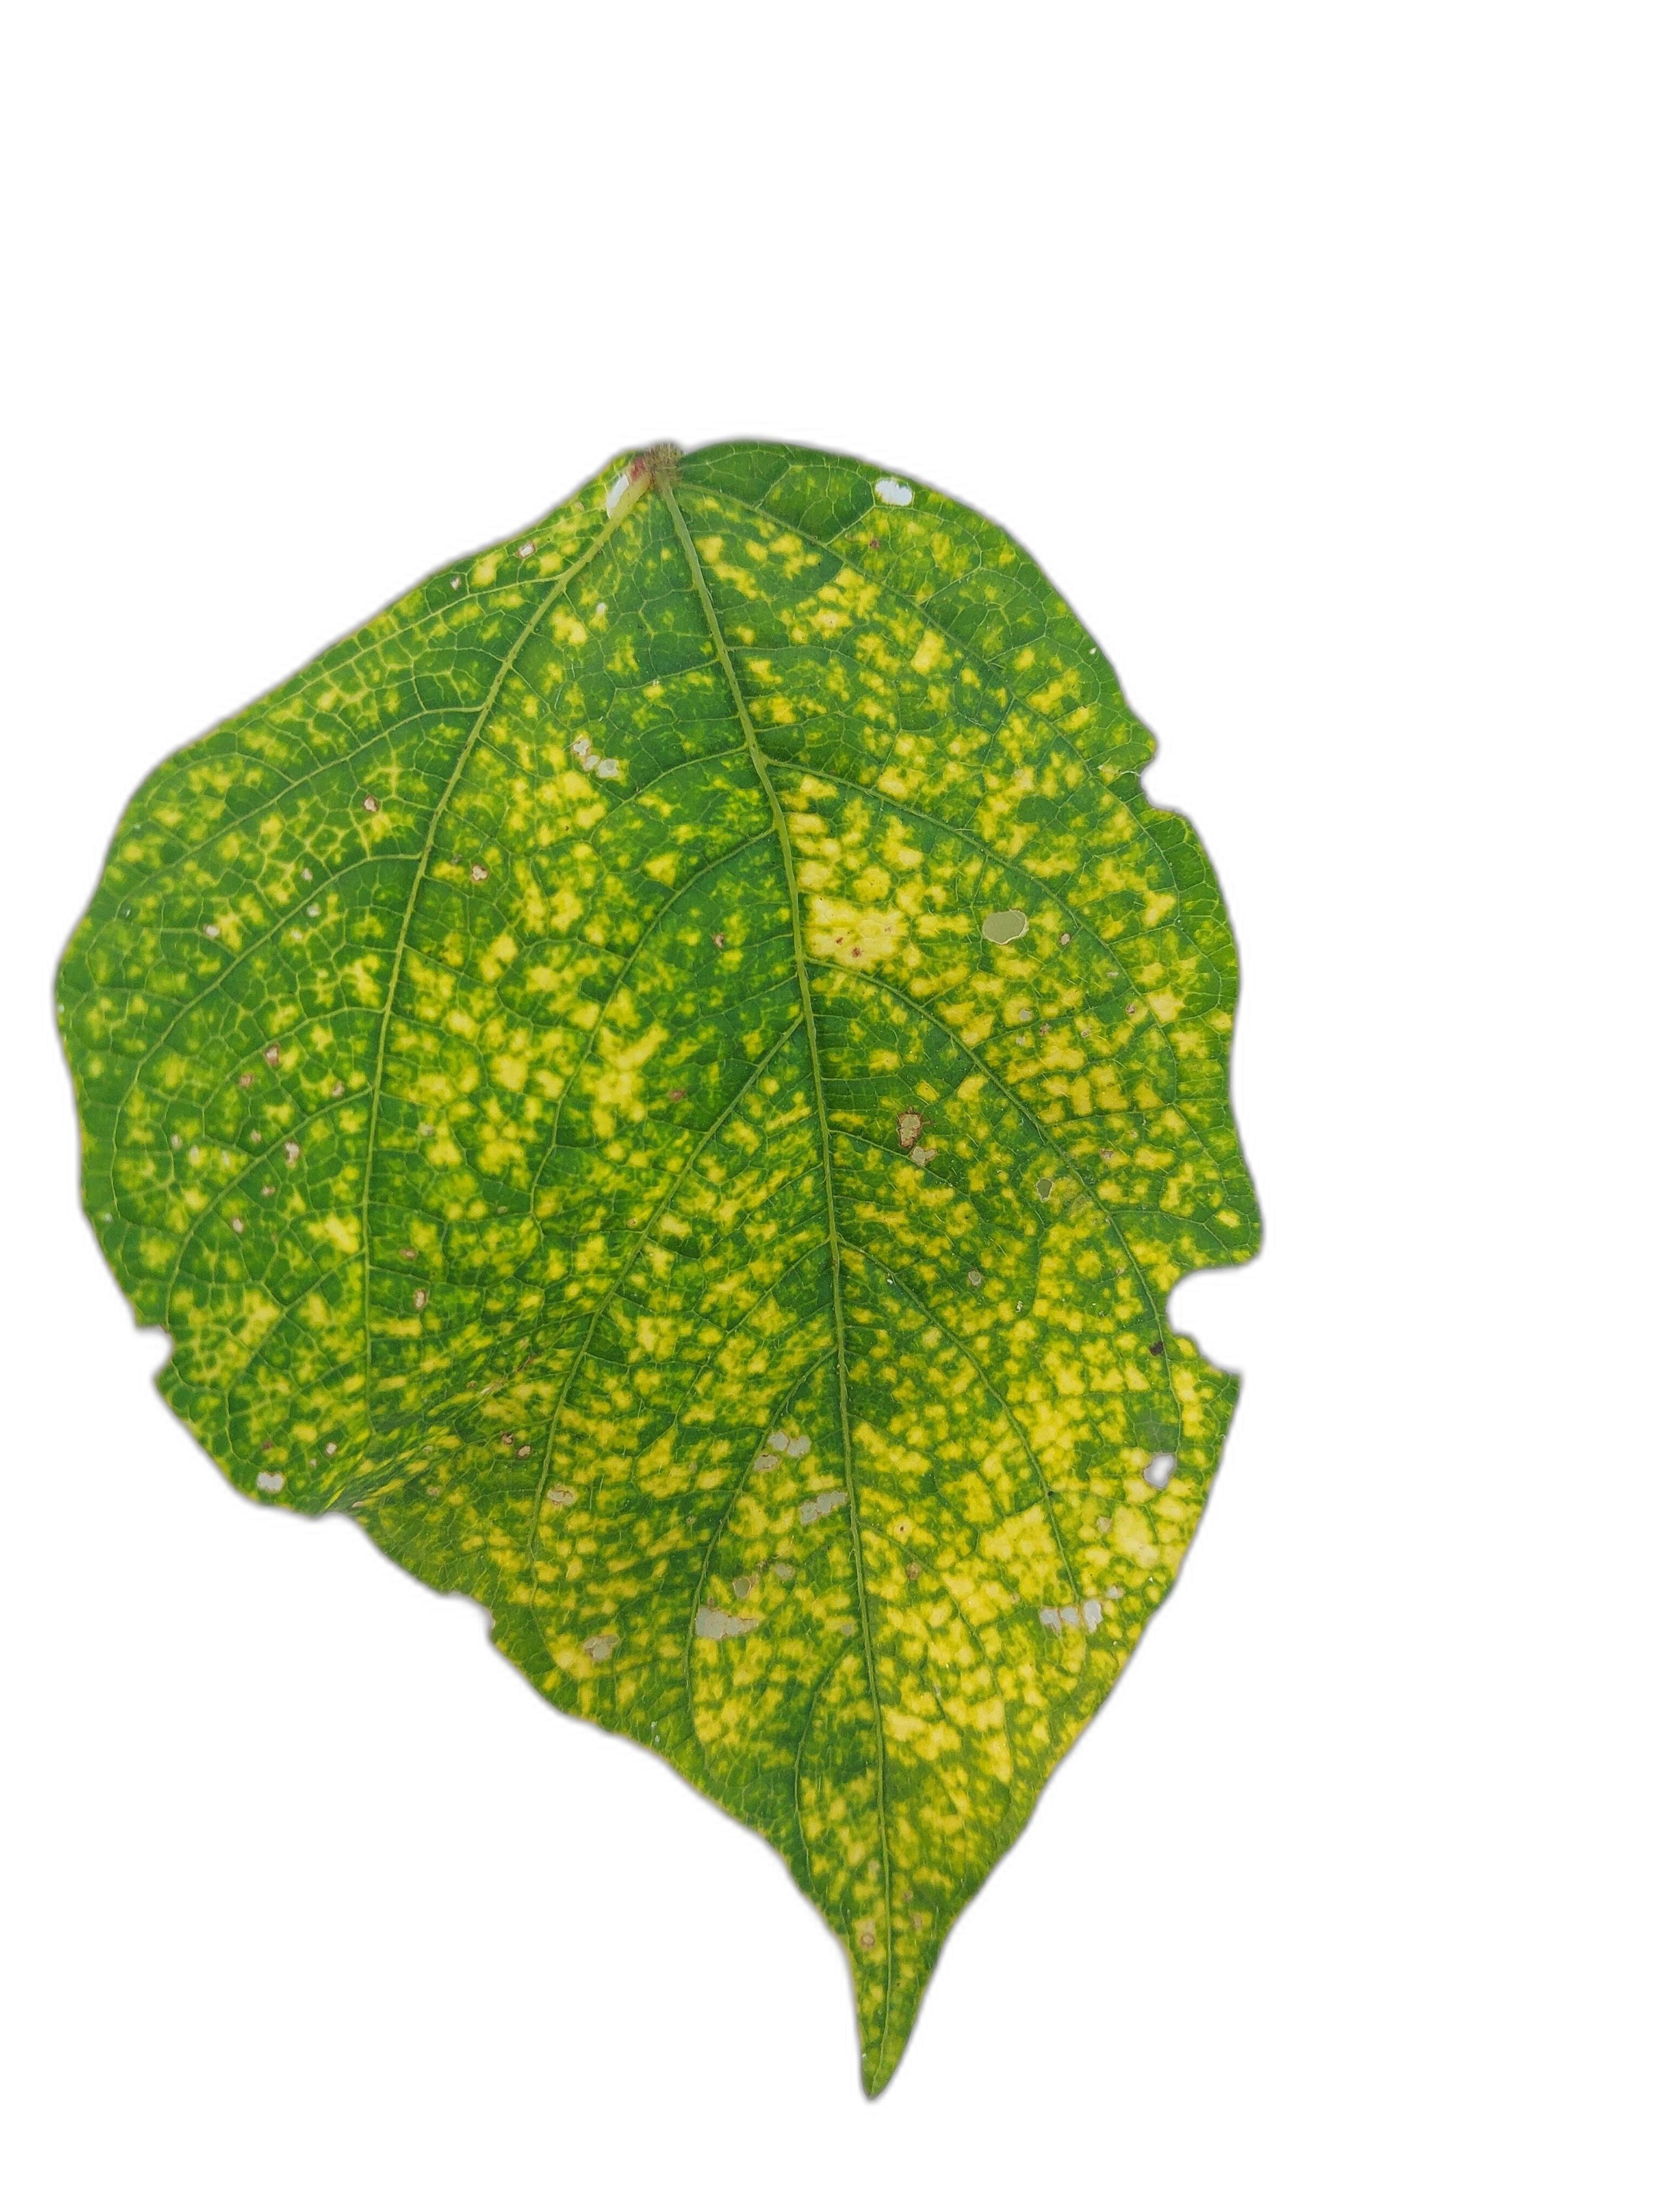
Label: Yellow Mosaic